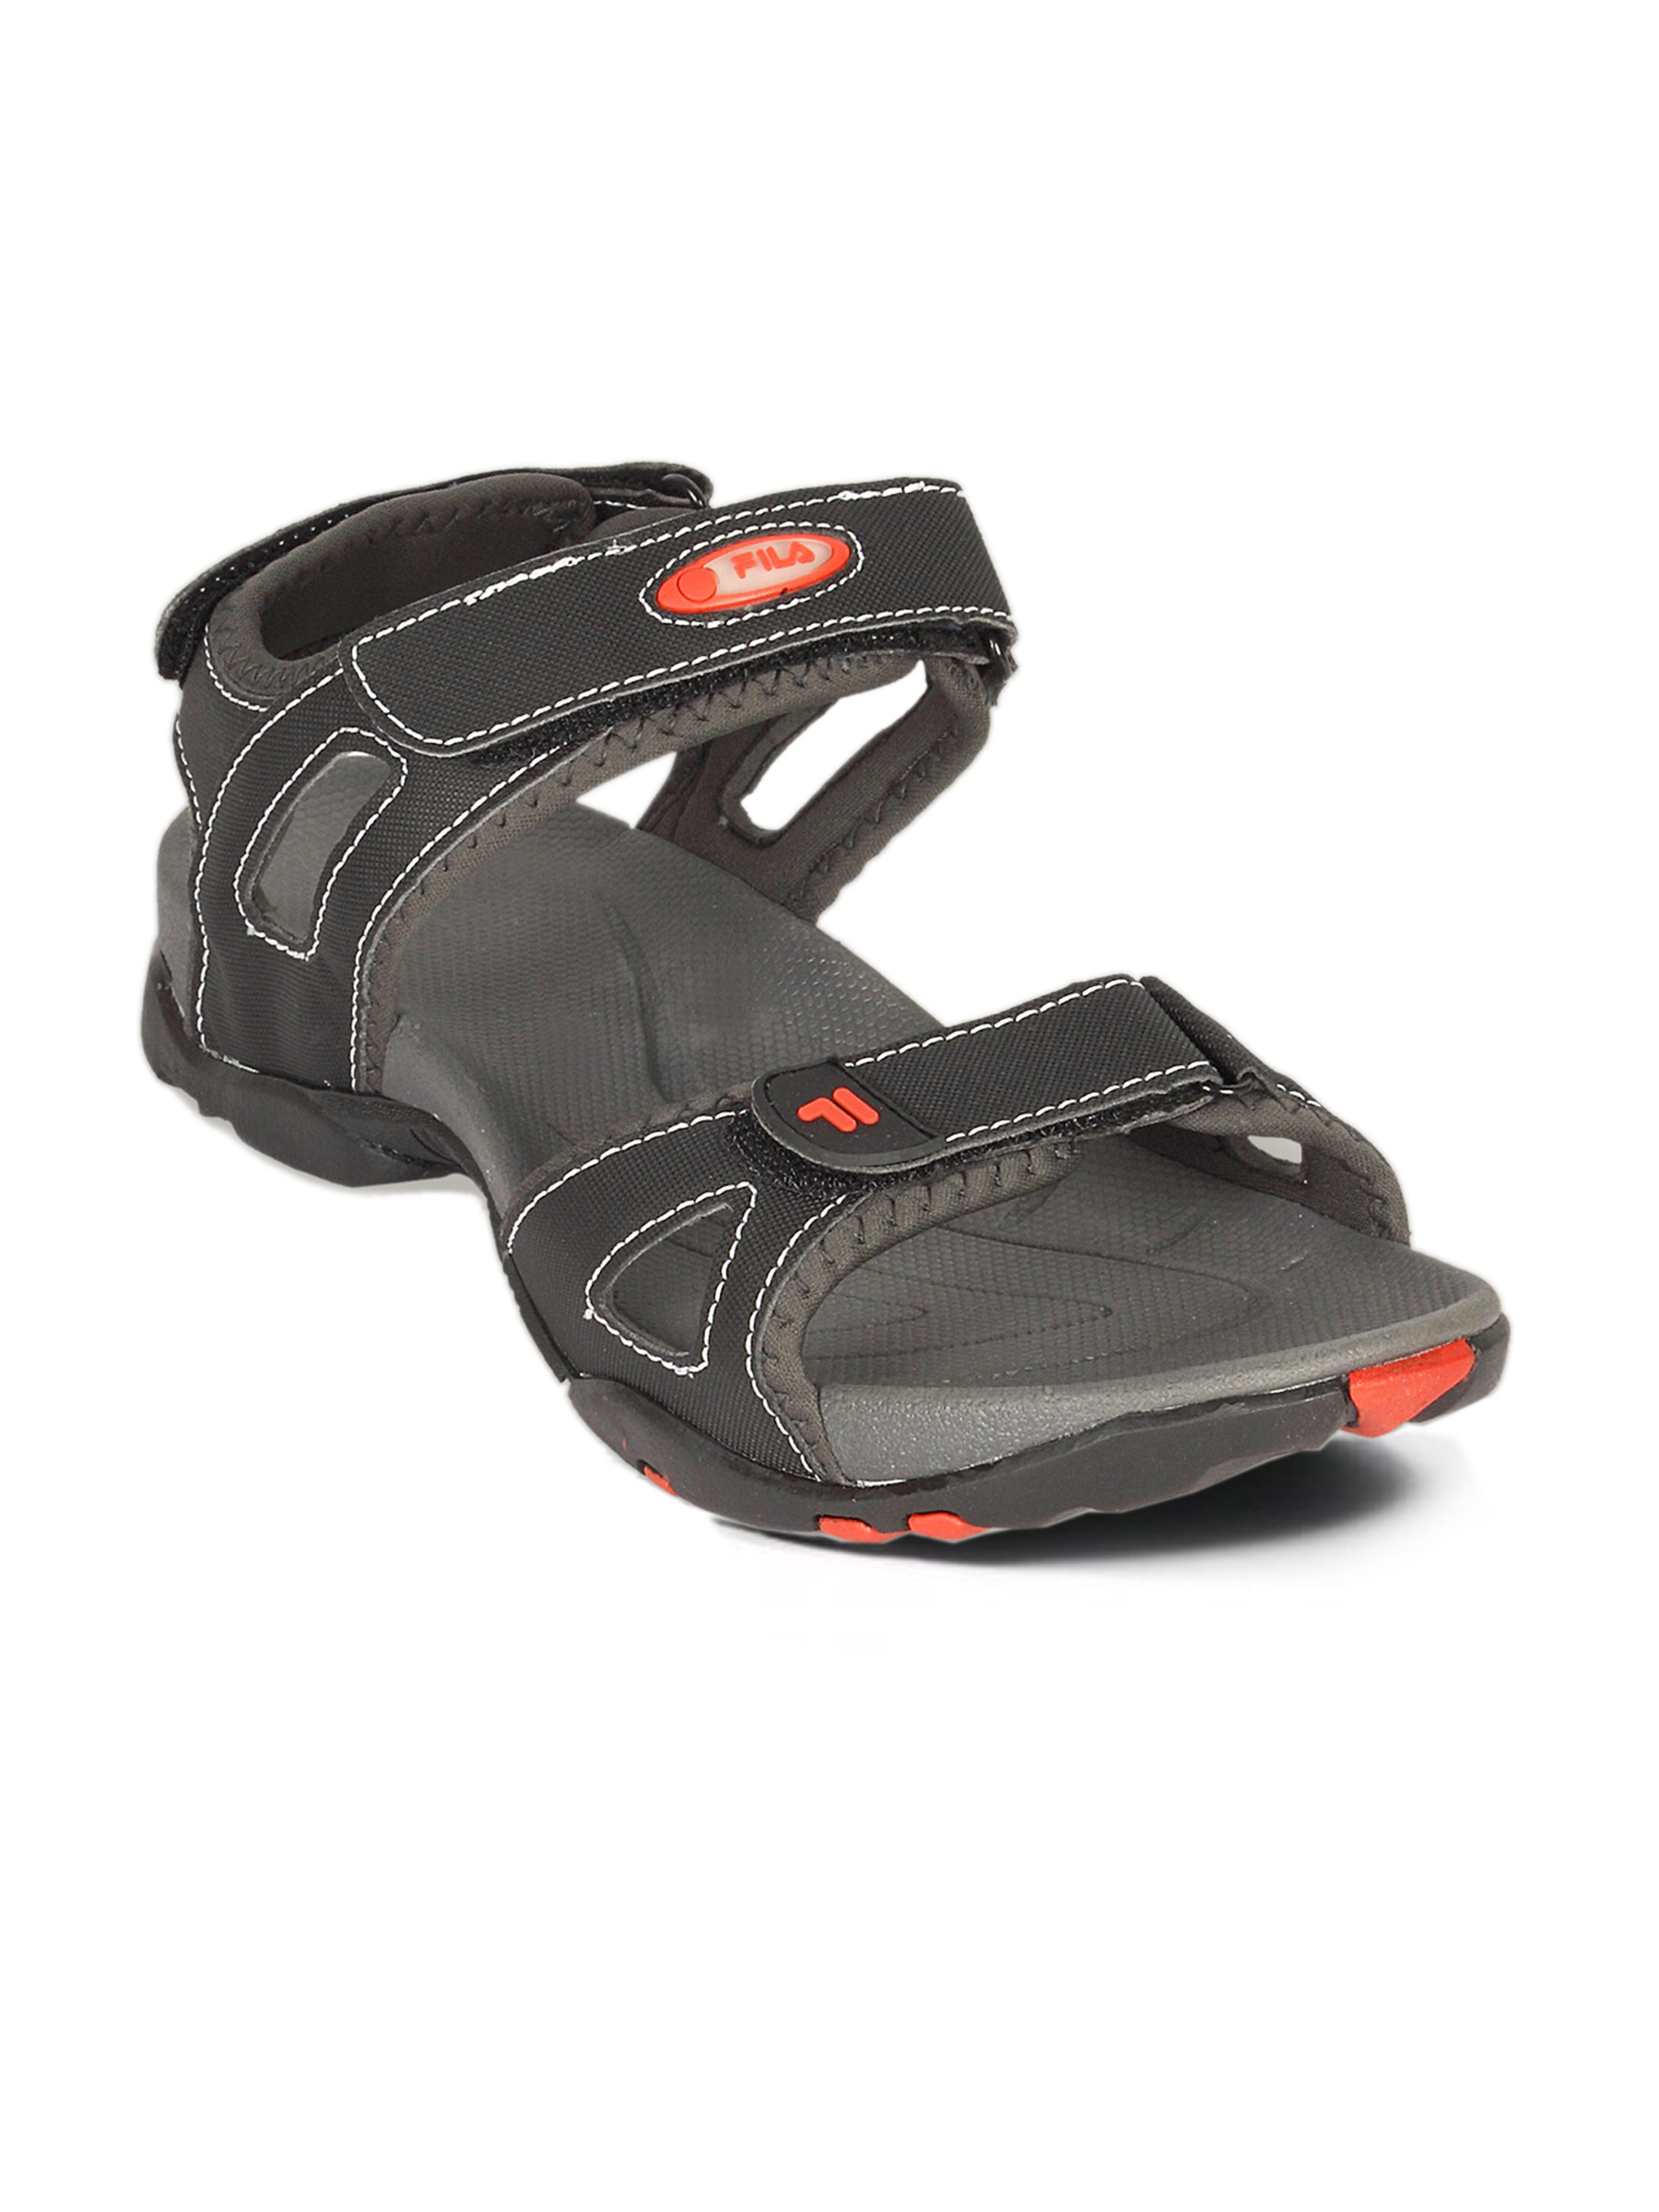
Fila Men Aruba Black Grey Sandal
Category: Footwear / Sandal / Sandals
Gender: Men
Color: Black
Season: Summer 2012
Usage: Casual